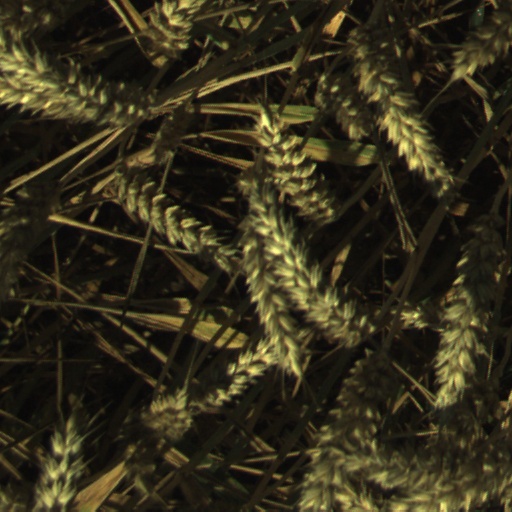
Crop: wheat